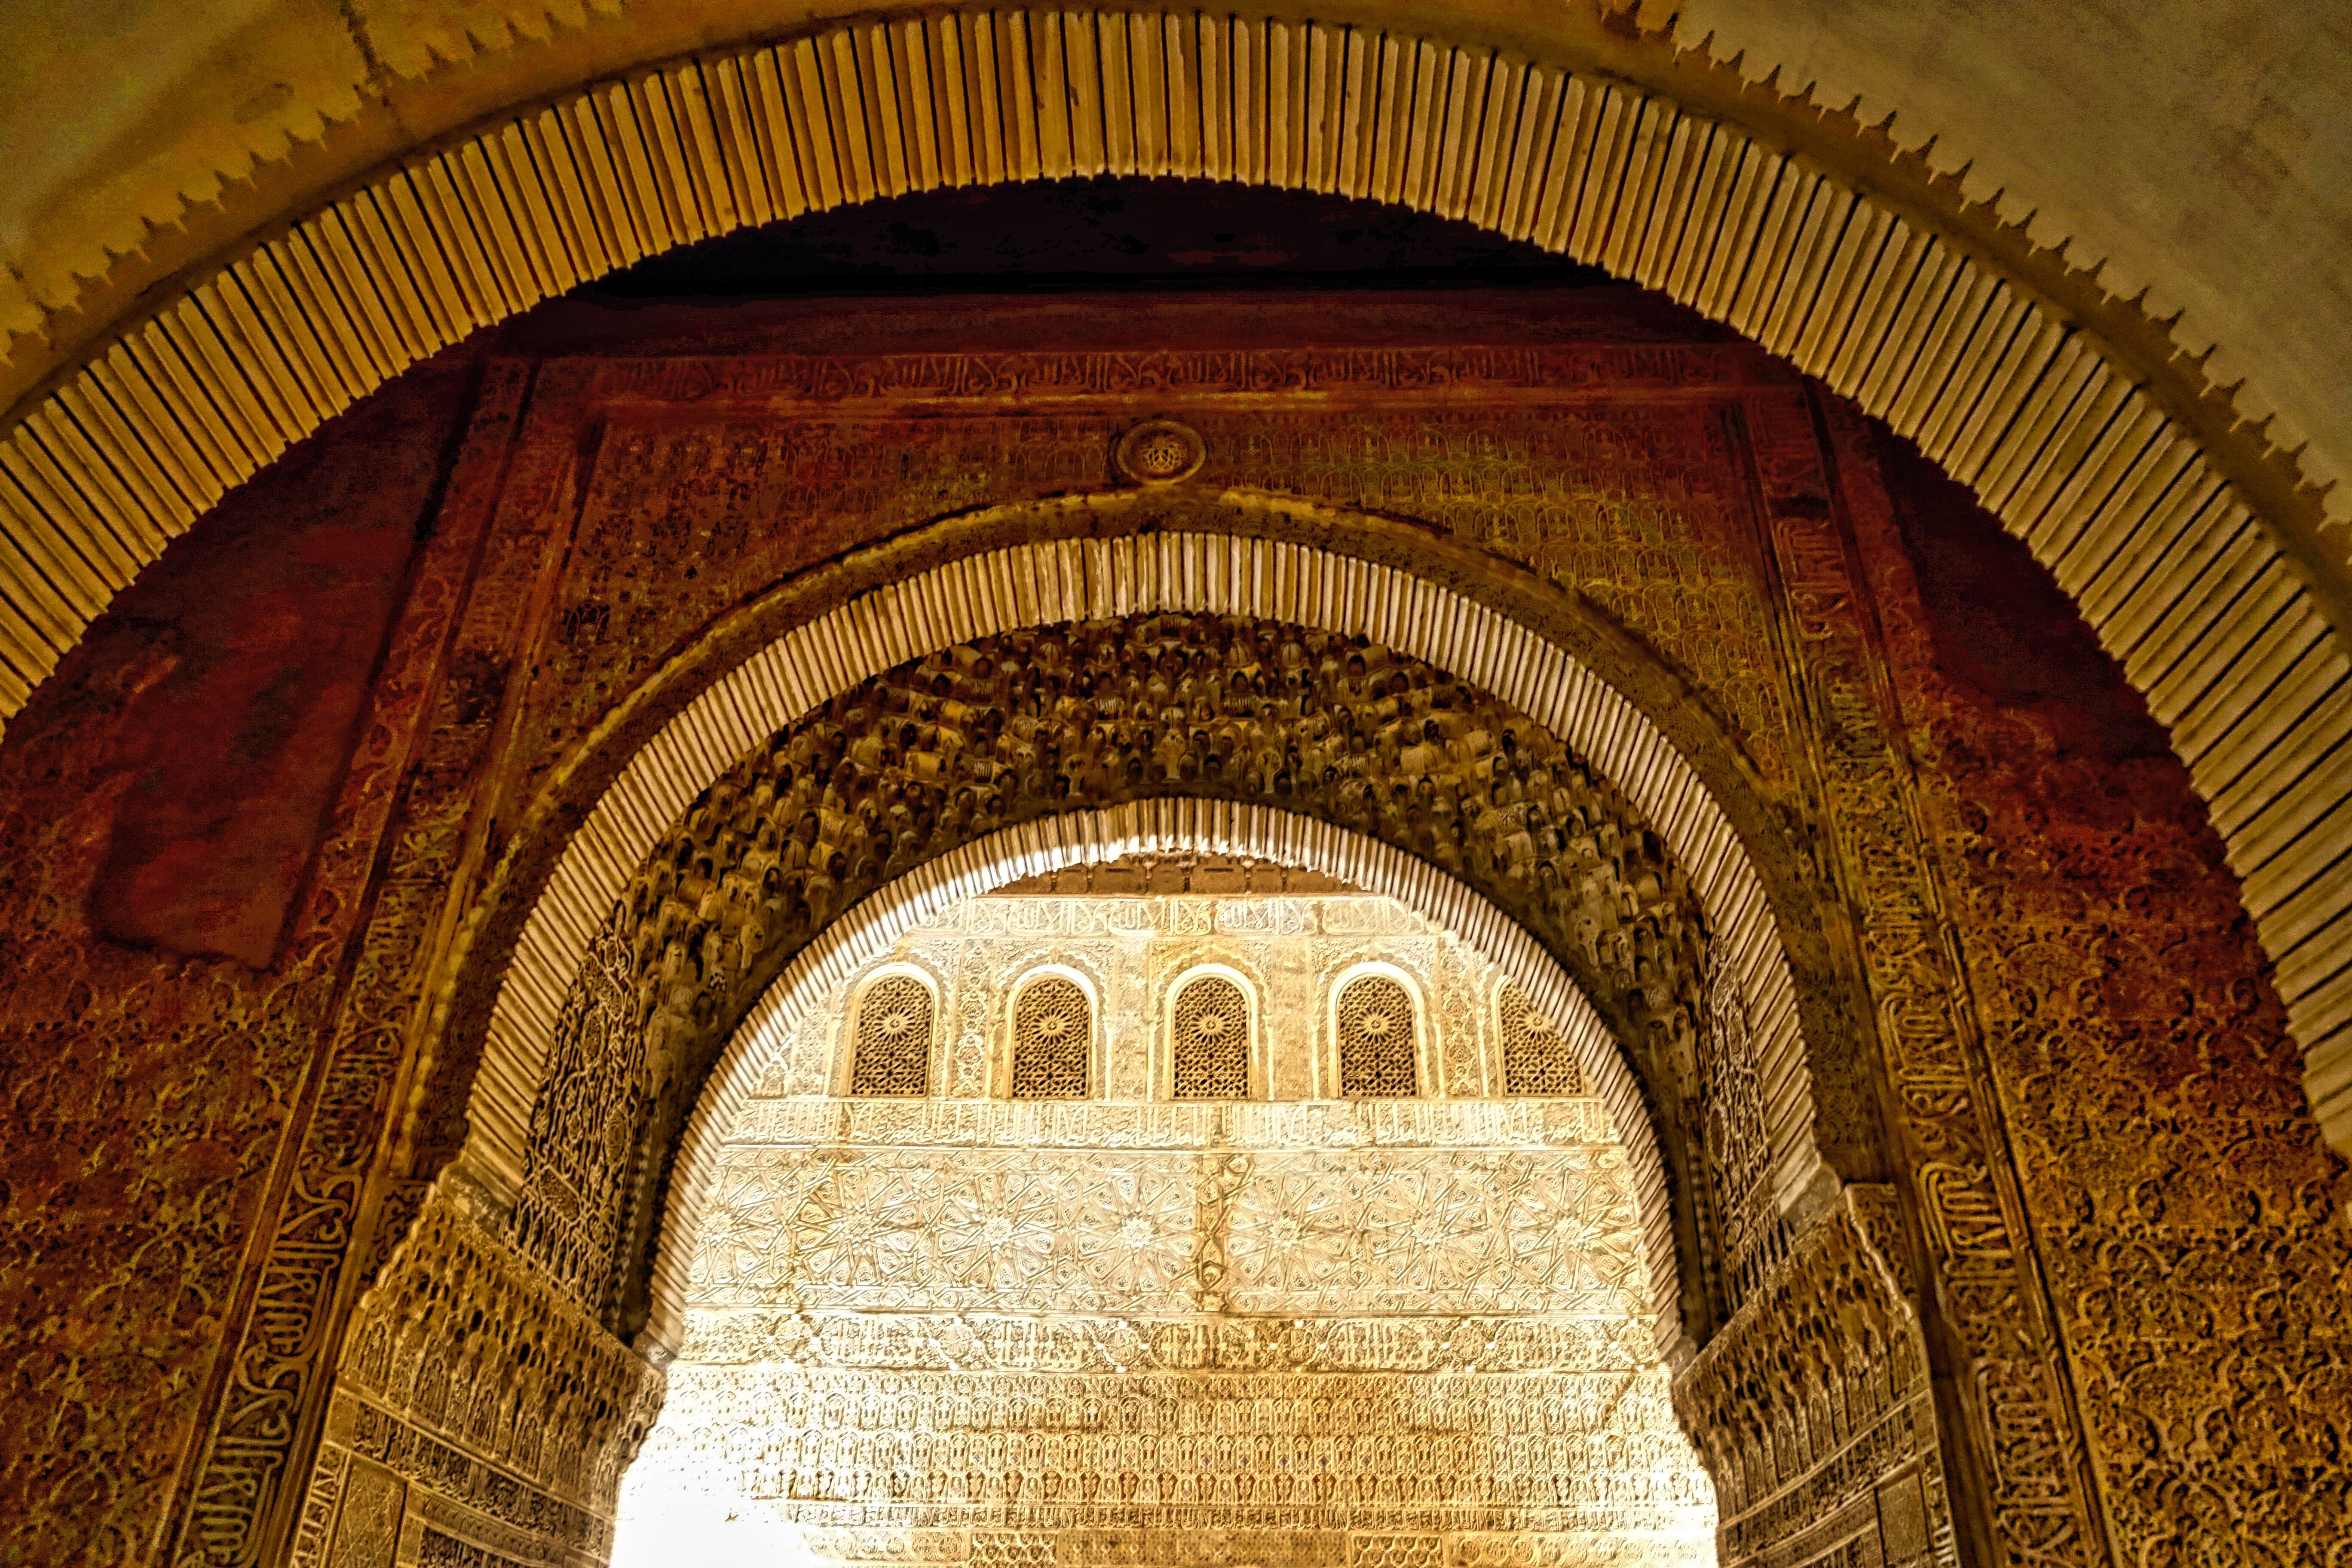
interior, building, arch, decoration, pattern, chapel, place of worship, baptistery, art, temple, symmetry, mosque, synagogue, spanish, dome, arabesque, ancient history, byzantine architecture